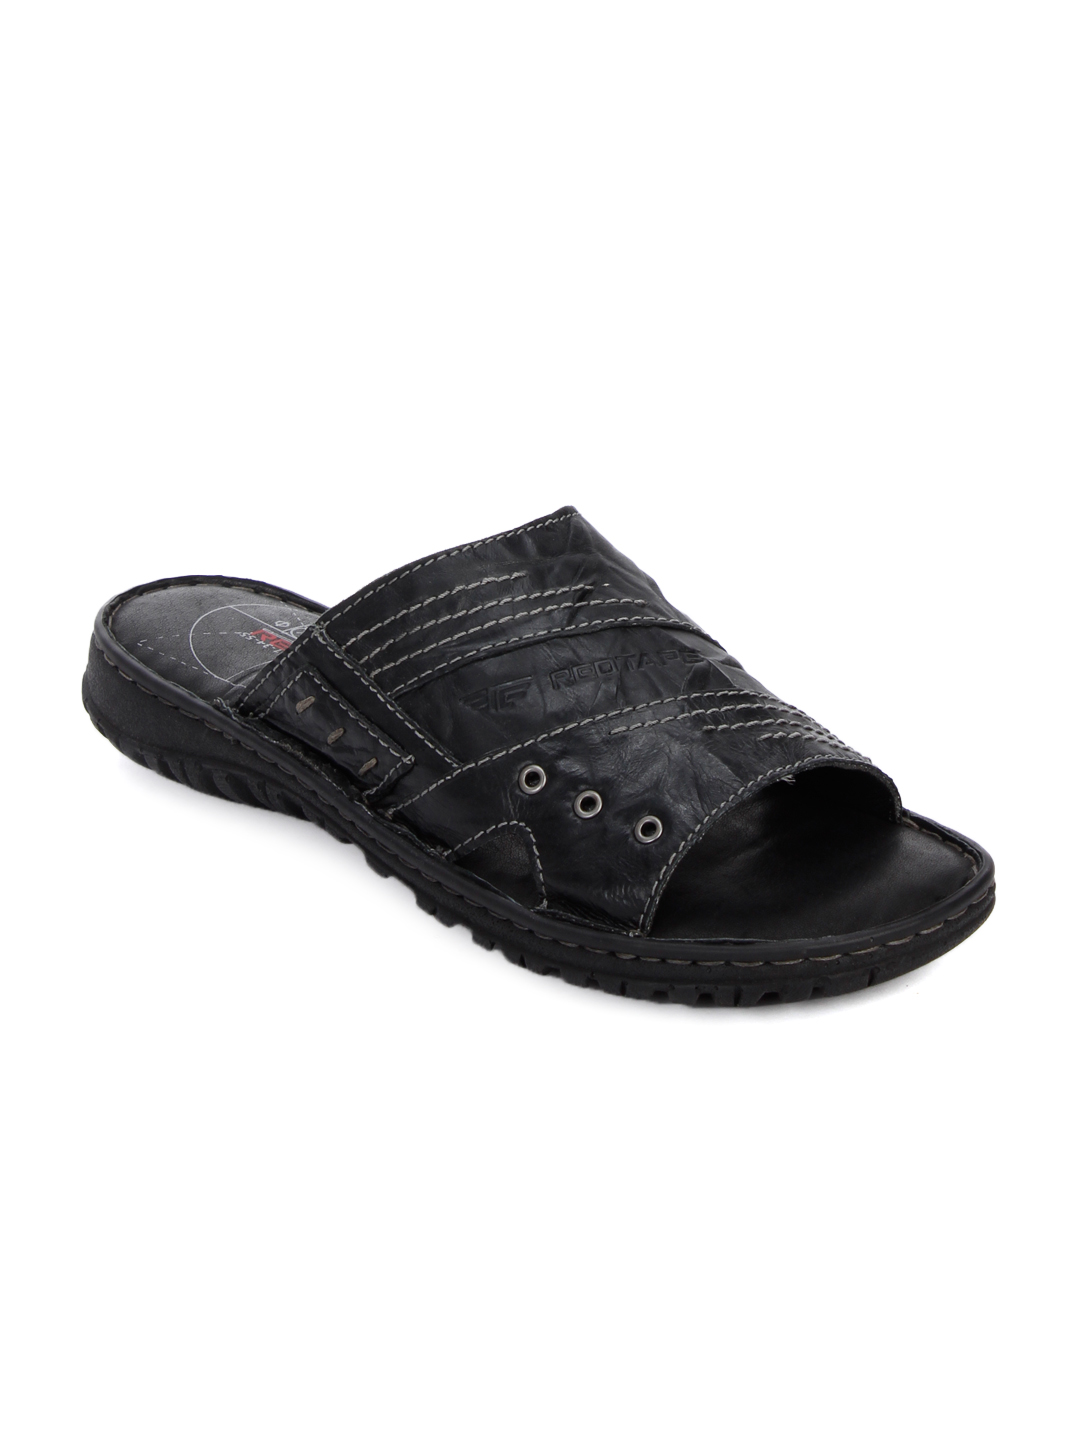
Red Tape Men Casual Black Sandals
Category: Footwear / Sandal / Sandals
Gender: Men
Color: Black
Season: Winter 2018
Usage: Casual